Isaac W. Scudder

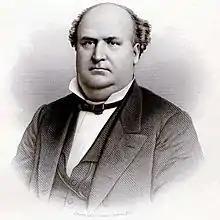

Isaac Williamson Scudder (1816 – September 10, 1881) was a U.S. Representative from New Jersey for one term from 1873 to 1875.